Sky position (RA, Dec in degrees): 197.653, 4.881
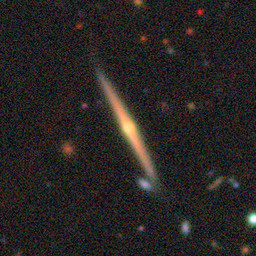
Galaxy morphology: Edge-on Galaxies with Bulge